Emerald Hill (horse)

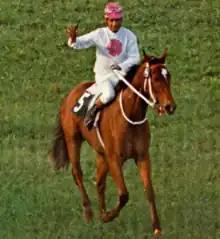
Emerald Hill

In 1979, Emerald Hill was sent to the United States to race. She made her US debut in an allowance race at Belmont Park, which she duly won to extend her undefeated streak to ten.